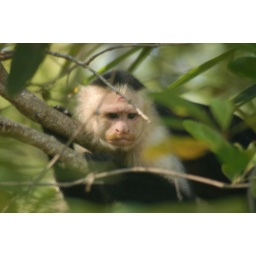
A white face monkey in Costa Rica